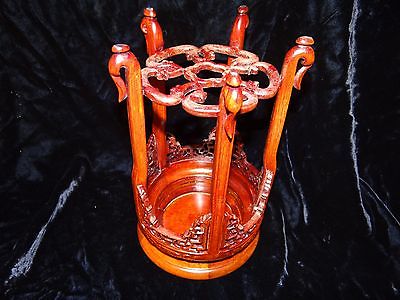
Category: table